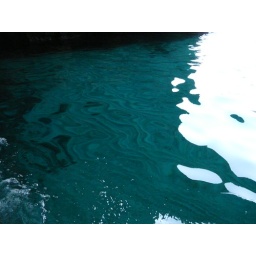
Extremely clear water in a cave